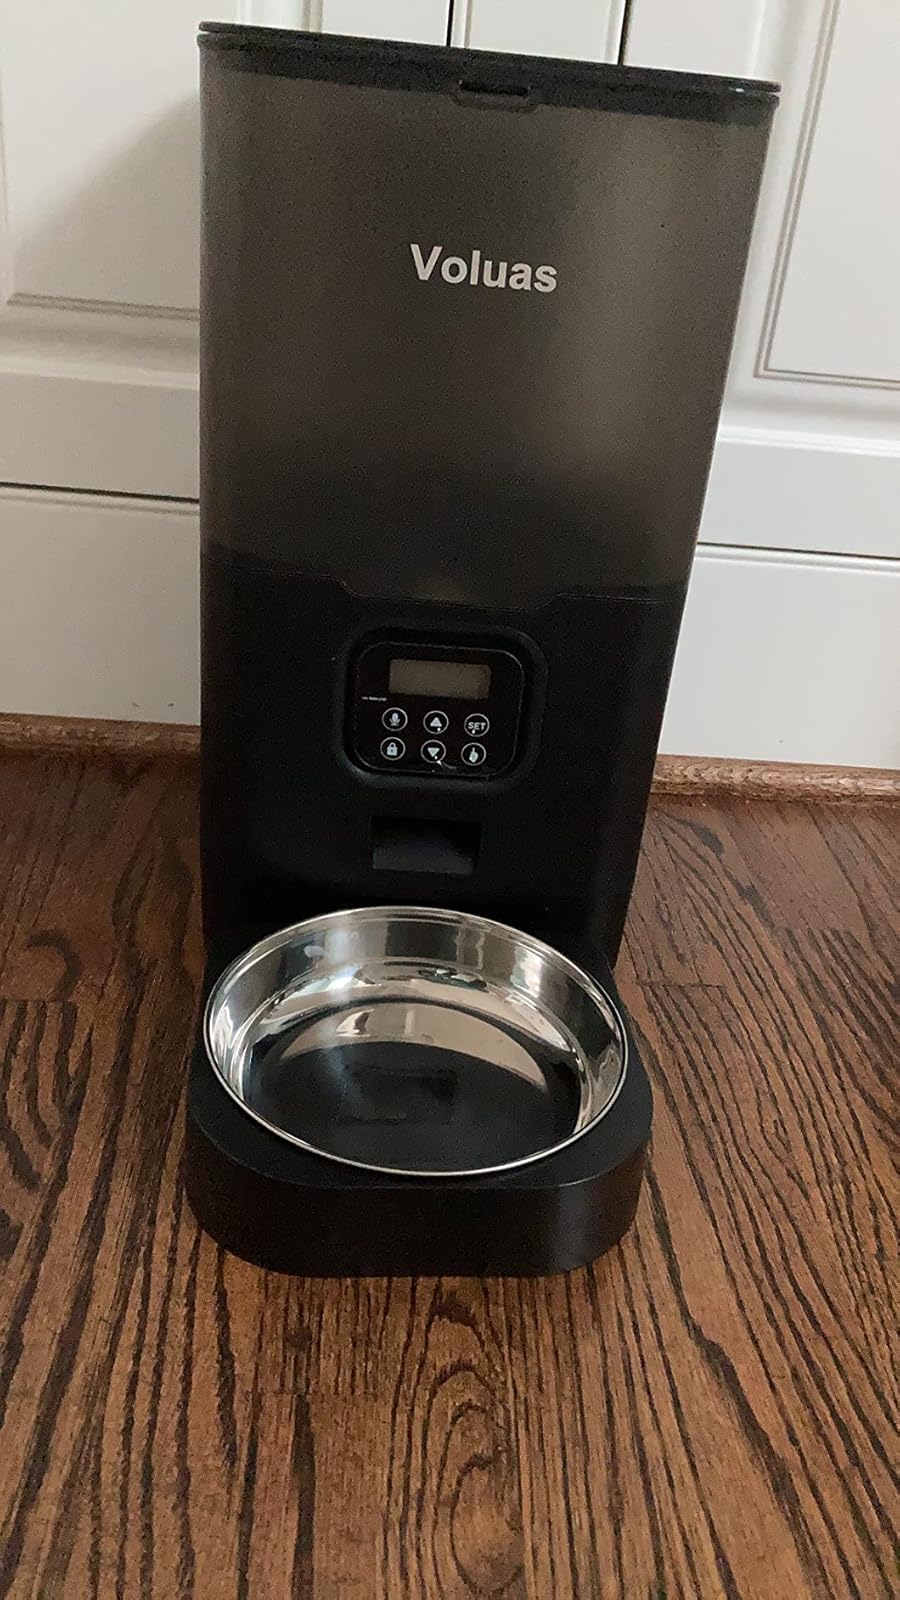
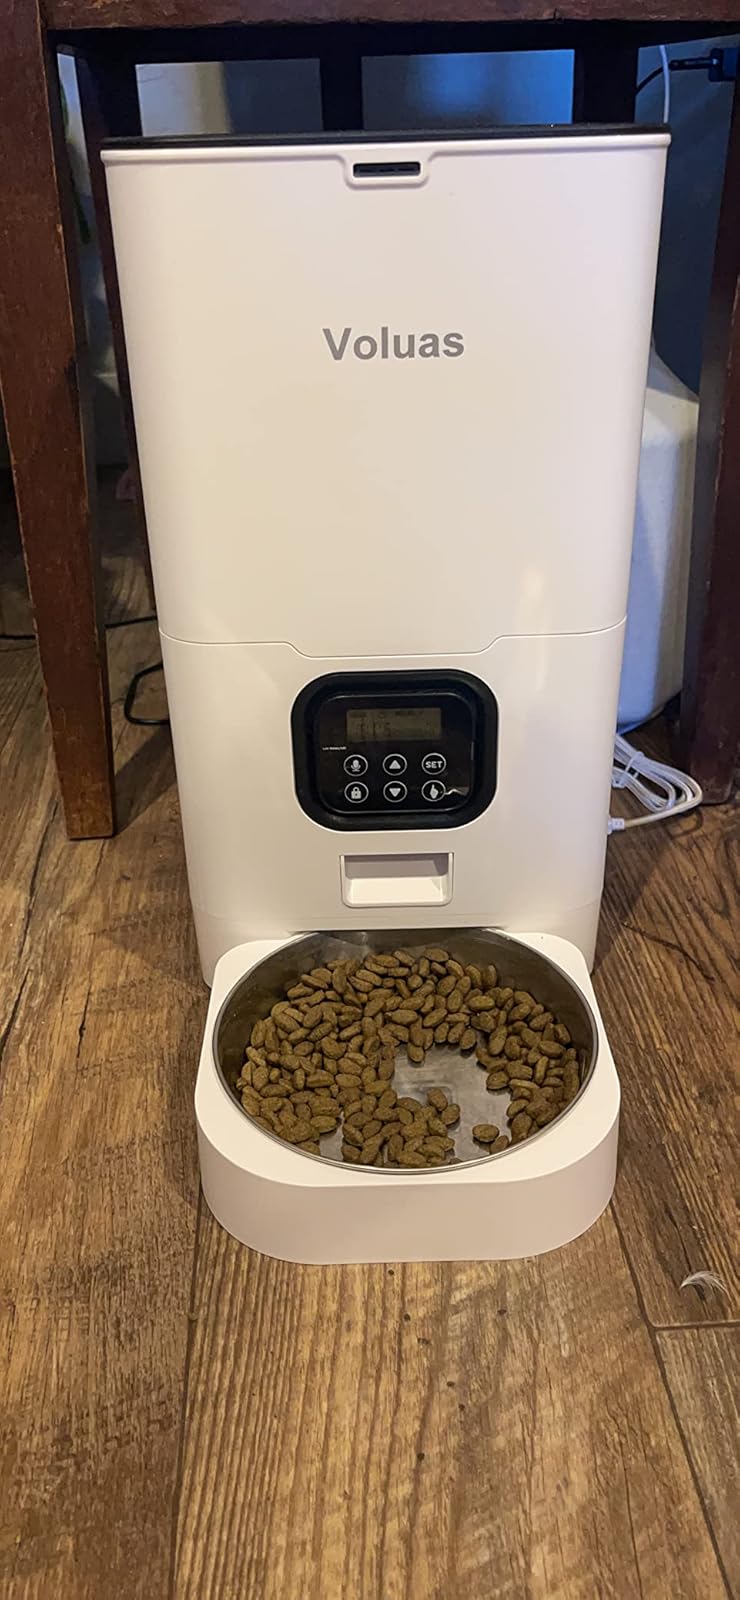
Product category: items_feeder
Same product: no